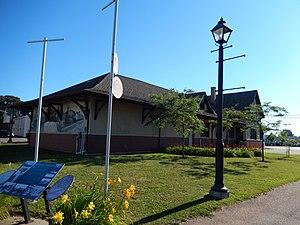
192 Water Street, 192 Water Street, Summerside (Canada). (Protection Registered Historic Place (Summerside). Voir la liste des lieux patrimoniaux de Summerside pour plus de détails).
La gare de Summerside est une ancienne gare ferroviaire à Summerside à l'Île-du-Prince-Édouard. Elle a été construite en 1927 par le Canadien National en remplacement de la première gare construite dans les années 1870. Elle a ensuite servie jusqu'à la fermeture du chemin de fer sur l'île en 1989. En 1990, elle a été convertie en bibliothèque publique suite à une campagne du Rotary Club. Elle conservera cet usage jusqu'en 2016. Depuis 2018, elle loge une microbrasserie.